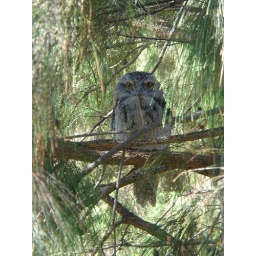
Incredible, this owl sitting in the tree next to the balcony.